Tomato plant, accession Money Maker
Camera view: bottom (45 deg); turntable rotation: 180 degrees
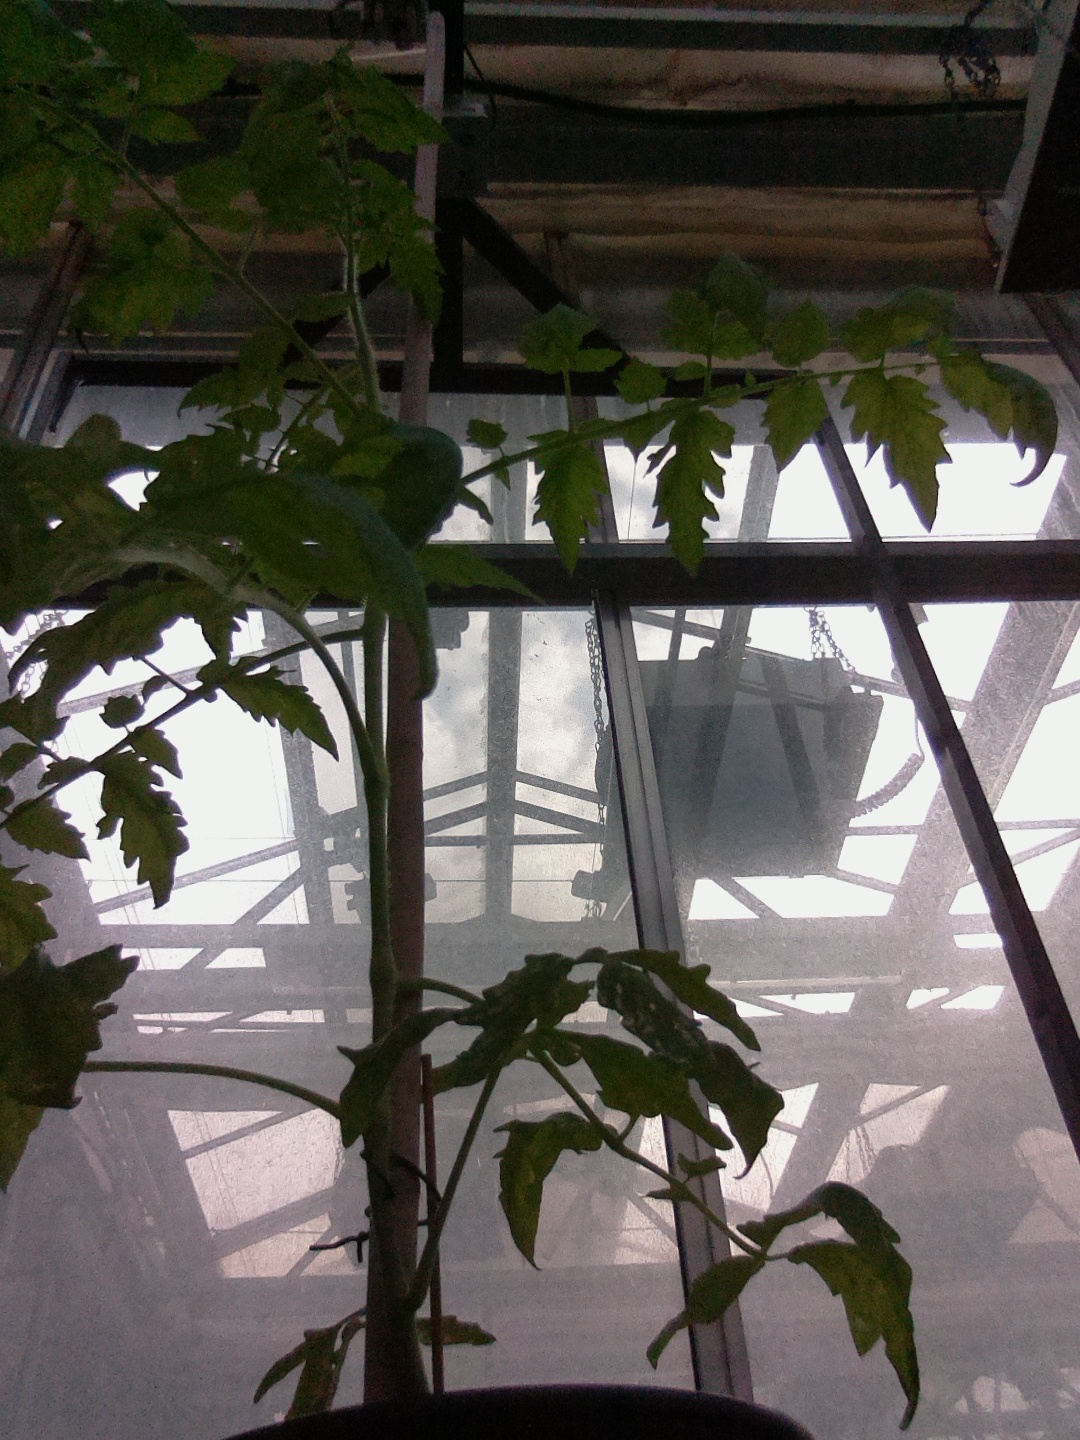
BBCH growth stage 15: 10 of true leaves visible